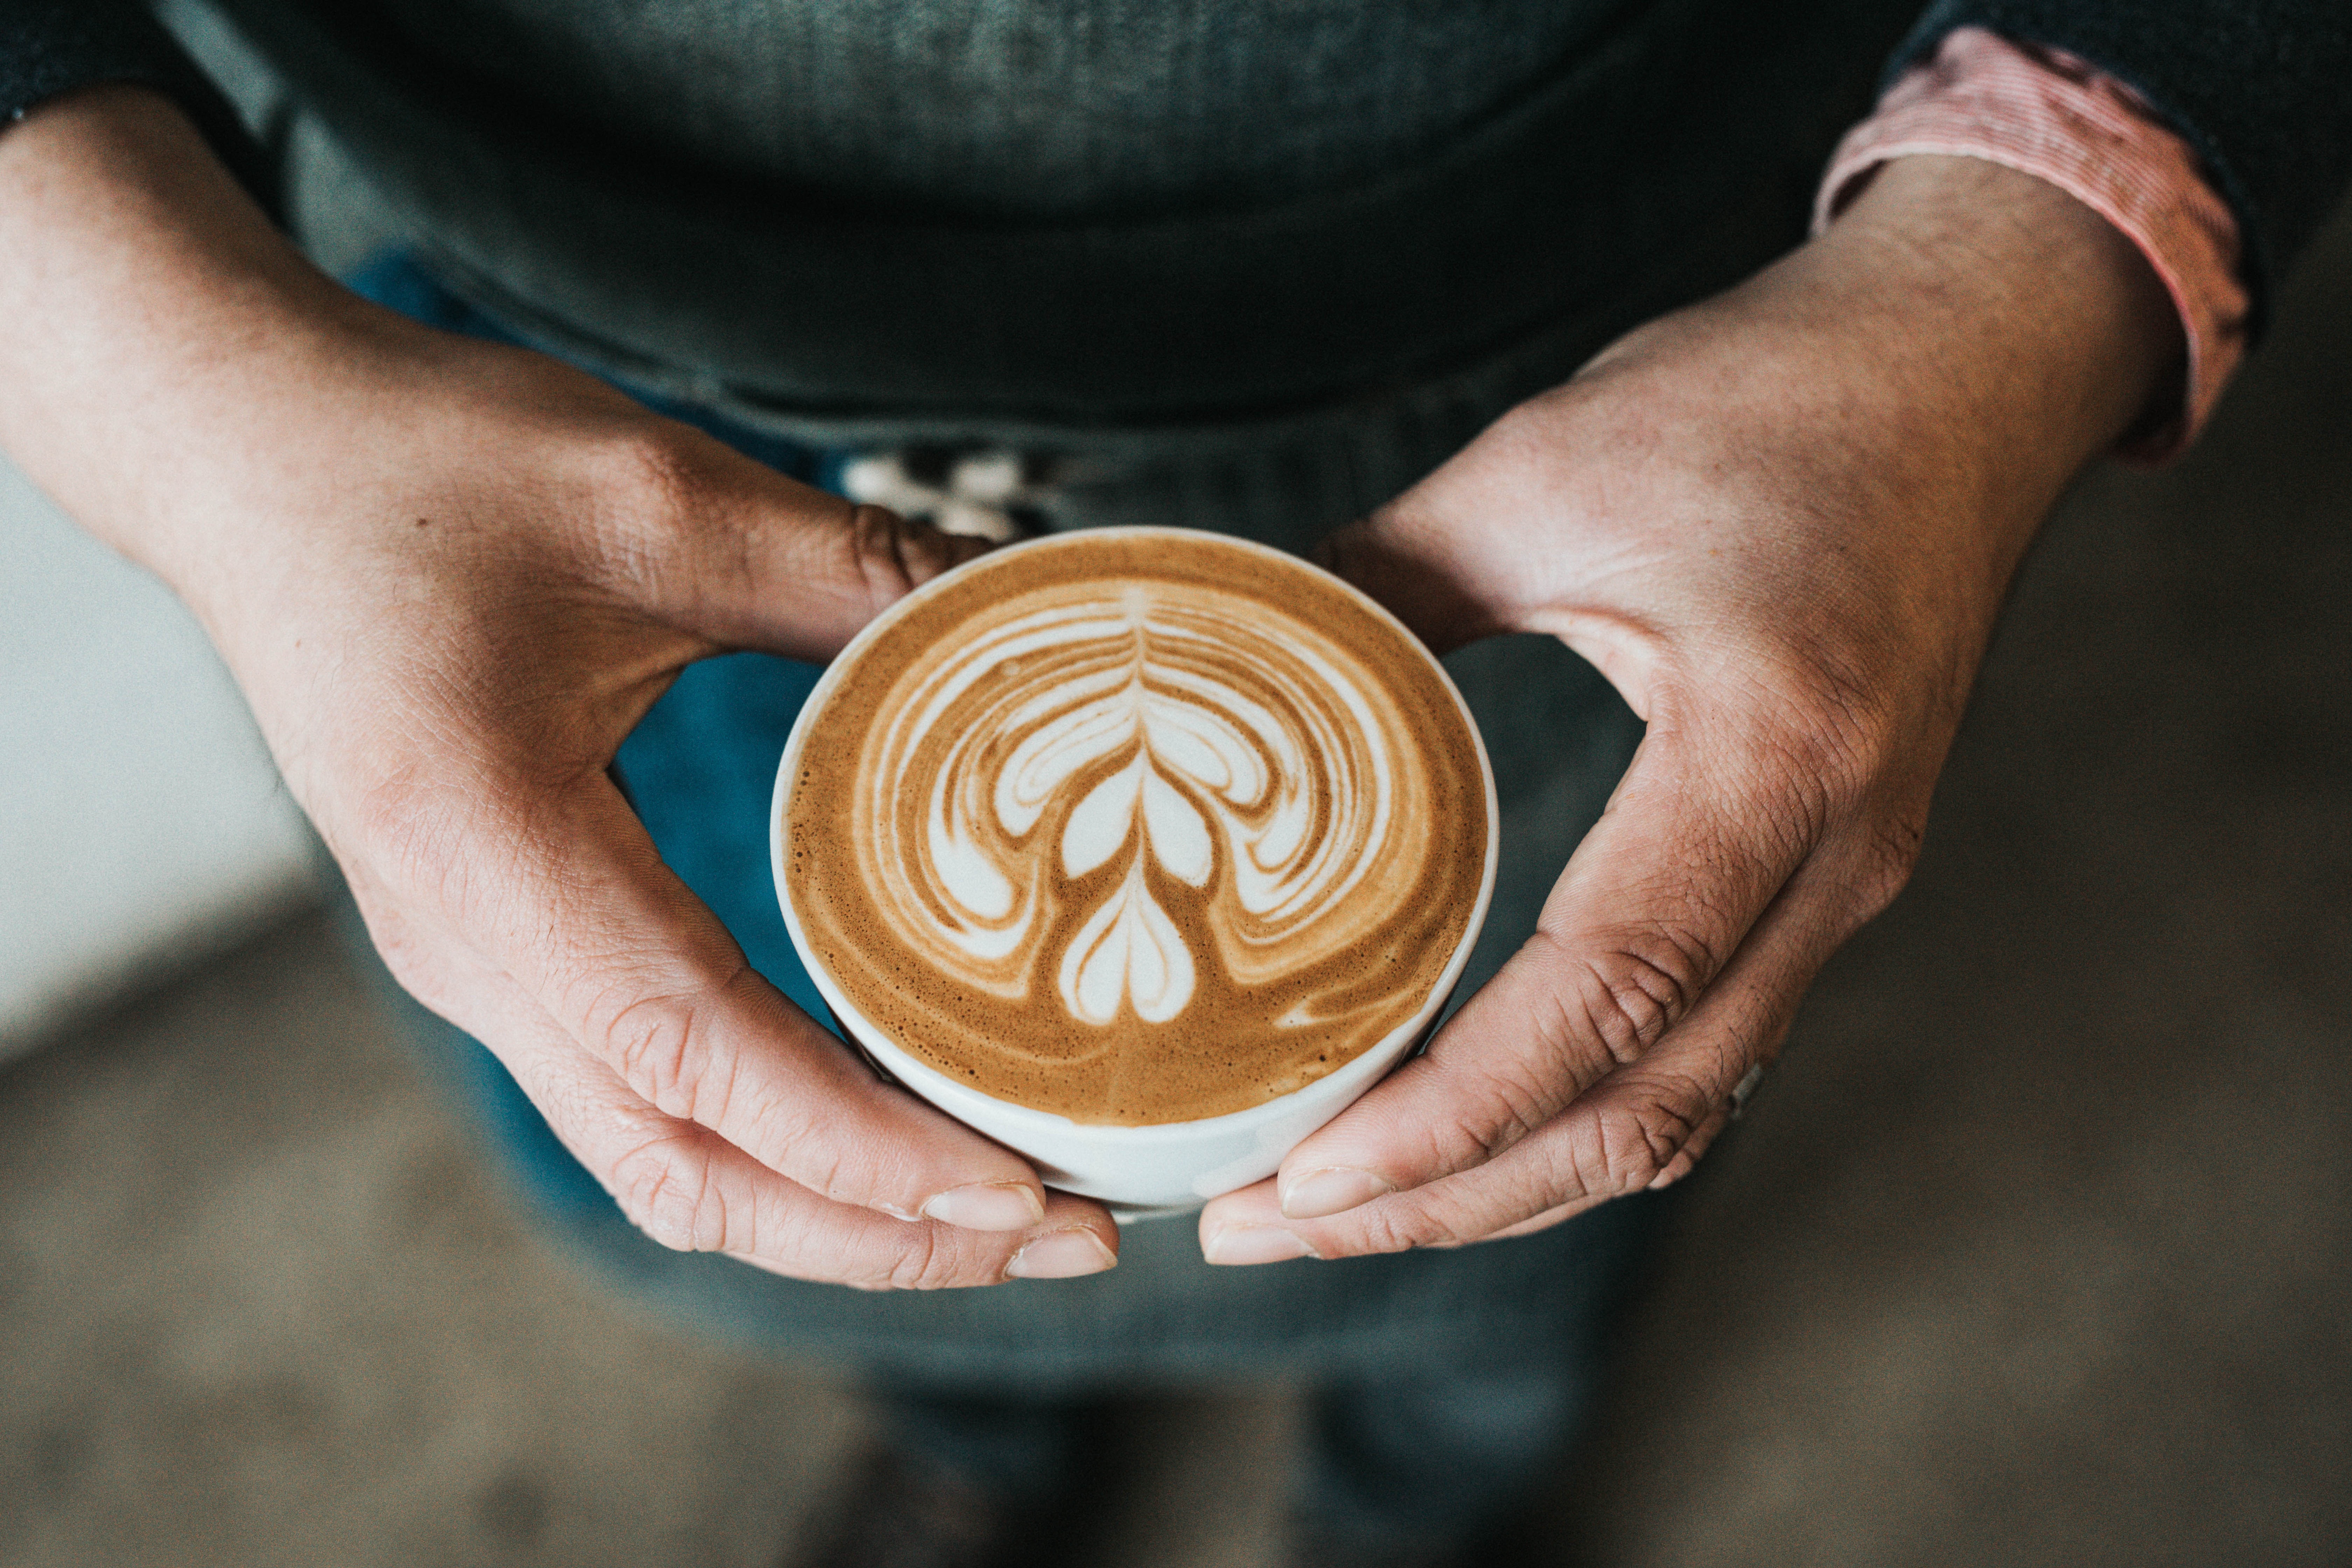
hand, photography, finger, close up, human body, organ, sense